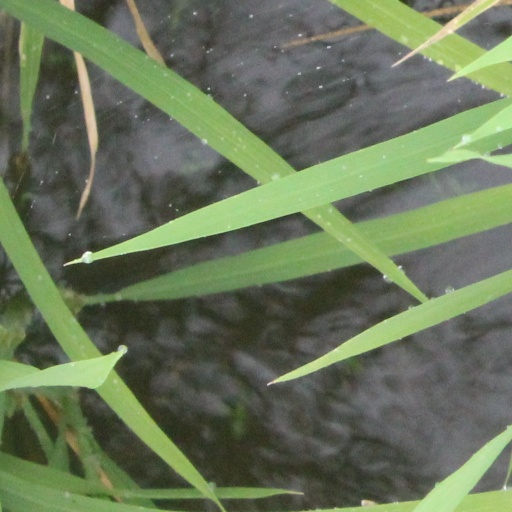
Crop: rice